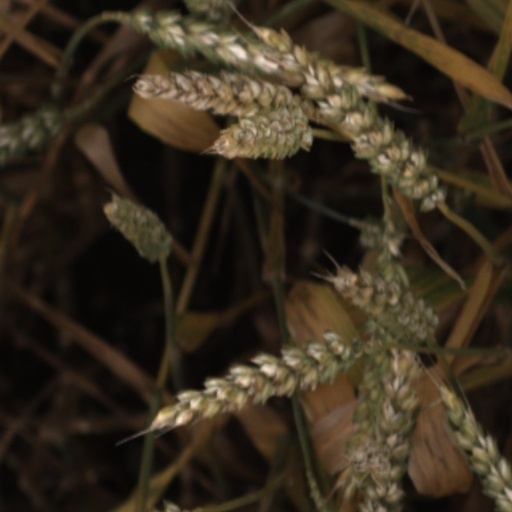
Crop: wheat